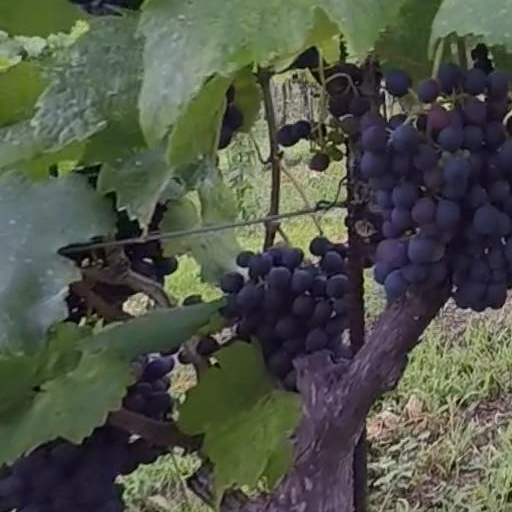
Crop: grape